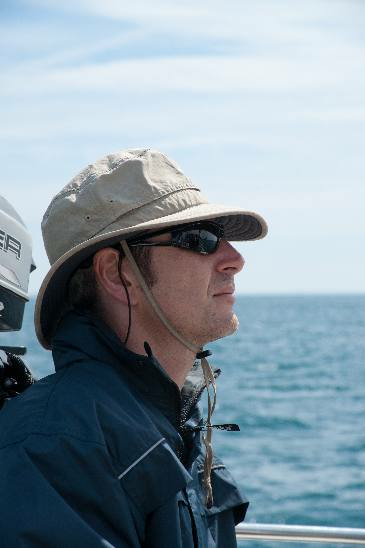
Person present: Yes